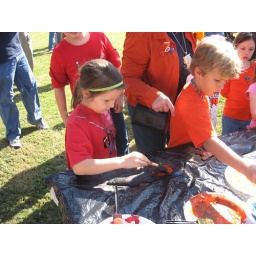
These were done with rubber fish. I have one in my office done with a real fish